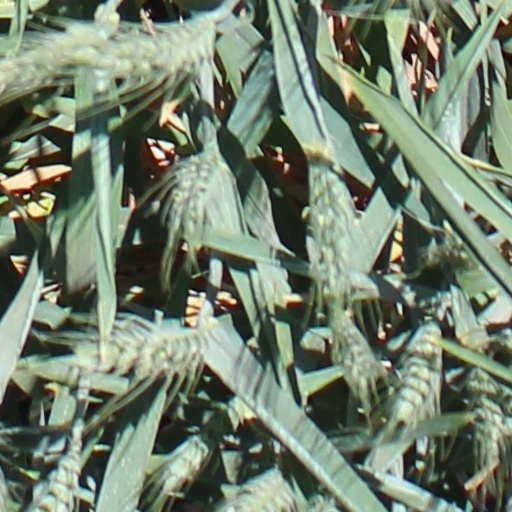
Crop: wheat